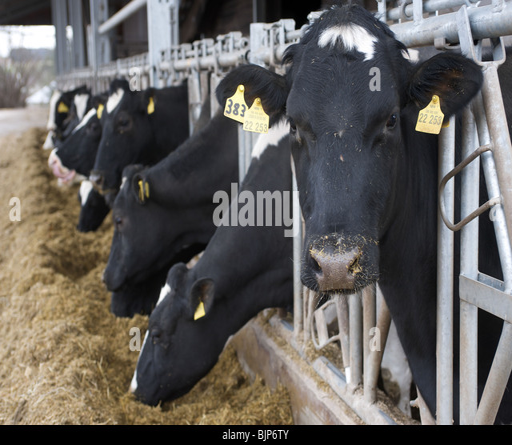
dairy cattle on a farm